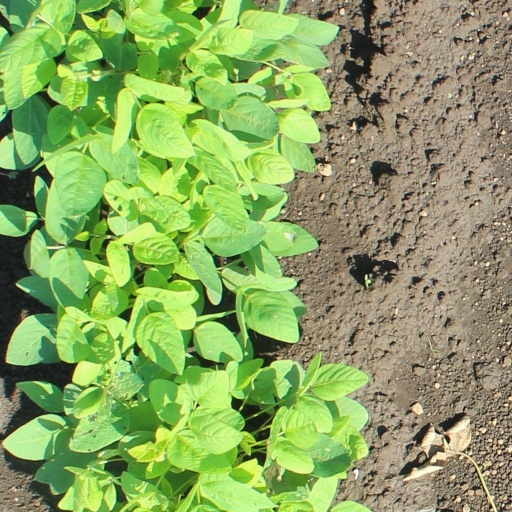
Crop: soybean